The White Cockatoo

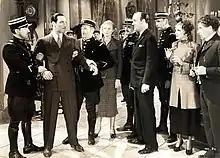

The White Cockatoo is a 1935 American mystery film directed by Alan Crosland and starring Jean Muir, Ricardo Cortez and Ruth Donnelly. It was based on the 1933 novel of the same name by Mignon G. Eberhart. A print is preserved in the Library of Congress collection.